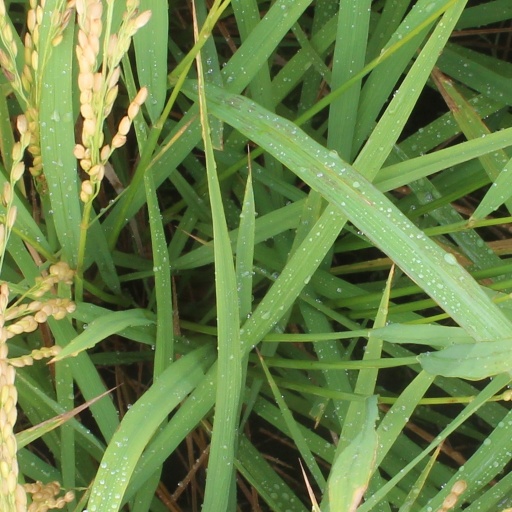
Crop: rice